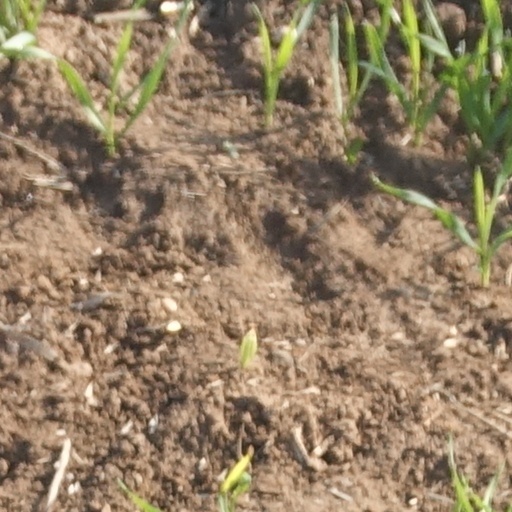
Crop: wheat